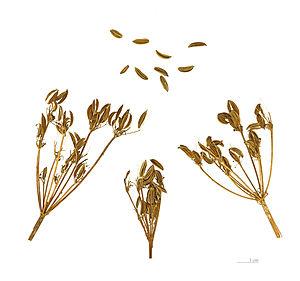
Le cerfeuil des Alpes, fenouil de montagne ou fenouil des Alpes est une espèce de plantes herbacées vivaces de la famille des Apiacées. Elle est cultivée comme plante ornementale ou comme plante condimentaire pour ses feuilles aromatiques.